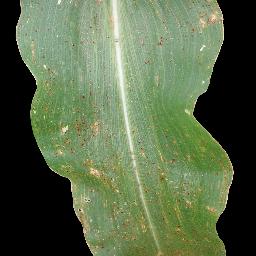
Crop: corn
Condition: (maize)_common_rust